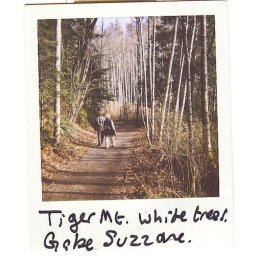
Walking around tiger mountain with pretty white trees.